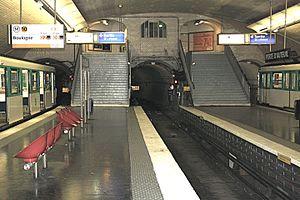
La station Porte d'Auteuil du métro de Paris
Porte d'Auteuil est une station de la ligne 10 du métro de Paris, située dans le 16ᵉ arrondissement de Paris.
Cet article constitue la liste des stations du métro de Paris ayant une configuration particulière, en considérant qu'une station classique est souterraine, a des quais dont la longueur correspond à celle des rames en circulation et possède deux quais encadrant deux voies, le tout sous un plafond voûté. Ces critères sont globaux ; si une particularité est propre à une ligne mais se retrouve dans toutes ses stations, celles-ci peuvent être considérées comme classique, avec mention de ladite particularité. Ne sont en revanche pas prises en compte les particularités dans la décoration, recensées dans l'article « Aménagement des stations du métro de Paris ».